Automotive industry in Serbia

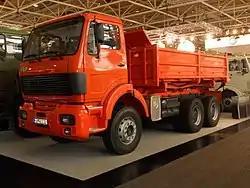
FAP 2640 dump rigid truck three-axle

Today, the automotive industry is one of the most prominent sectors in Serbia, accounting for almost 10% of the entire FDI stock in Serbia since 2000. 27 international investors have invested almost €1.5 billion in the sector, creating more than 19,000 jobs. The Serbian automotive industry supplies almost all major European and some Asian car manufacturers.